Hugh Adcock

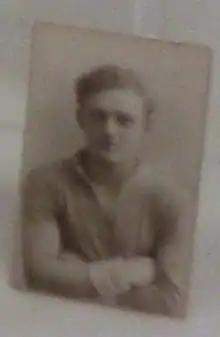

Hugh "Hughie" Adcock (born 10 April 1903 in Coalville, England – 16 October 1975) was an English footballer.